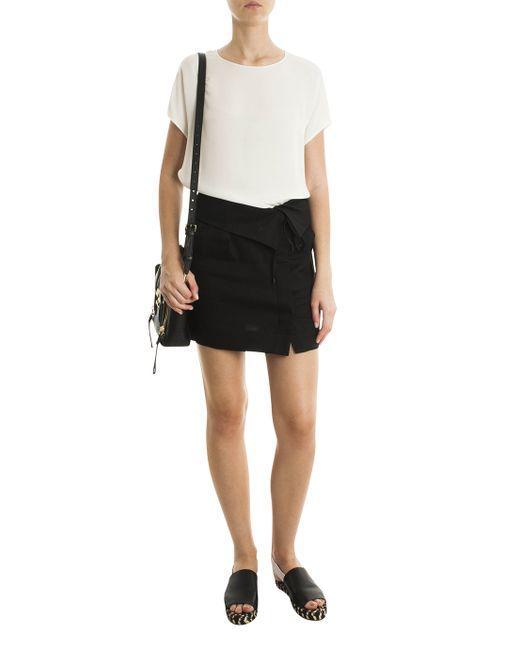
Weißes Chiffon-Kurzarmtop mit schwarzem Minirock mit kragenartiger Taille